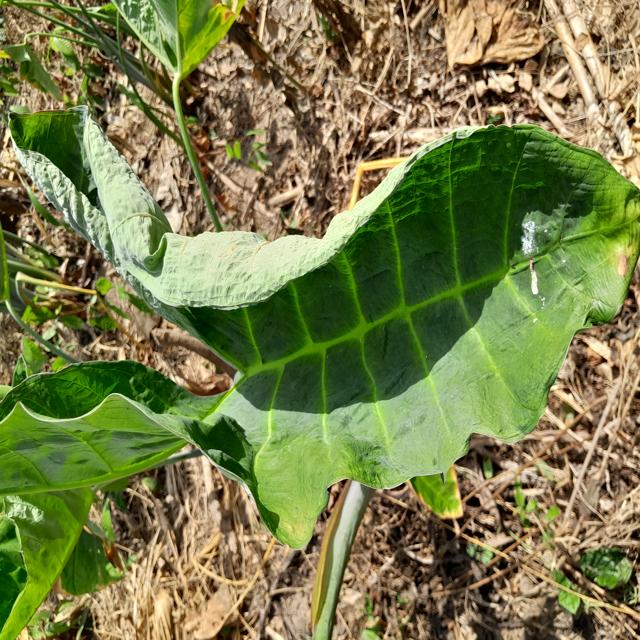
Label: Healthy